Vildanden (airline)

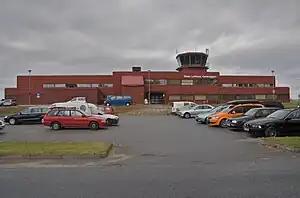
Vildanden is based at Skien Airport, Geiteryggen

On 19 April, a new Jetstream 32 aircraft was taken into service. This allowed capacity to increase from 12 to 19 passengers, and at the same time travel time was reduced from 47 to 39 minutes. By September, the most popular departures were being booked full, and Vildanden asked Coast Air for a larger aircraft, with about 30 seats. In addition to allowing more passengers, larger planes would give higher comfort, and allow a more flexible ticket pricing scheme. An agreement with Danish Air Transport (DAT) to operate an ATR 42, with a capacity of 48 seats, was signed in mid-October.